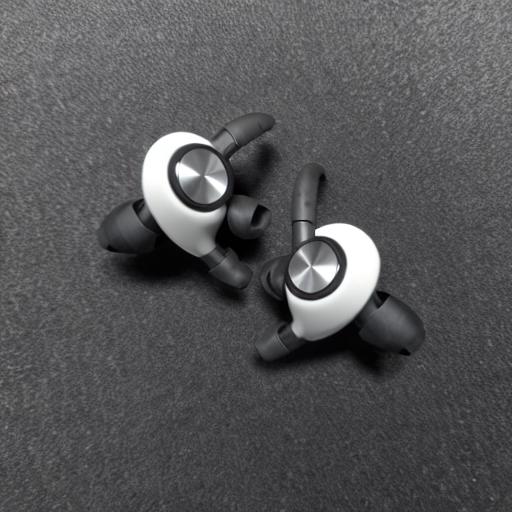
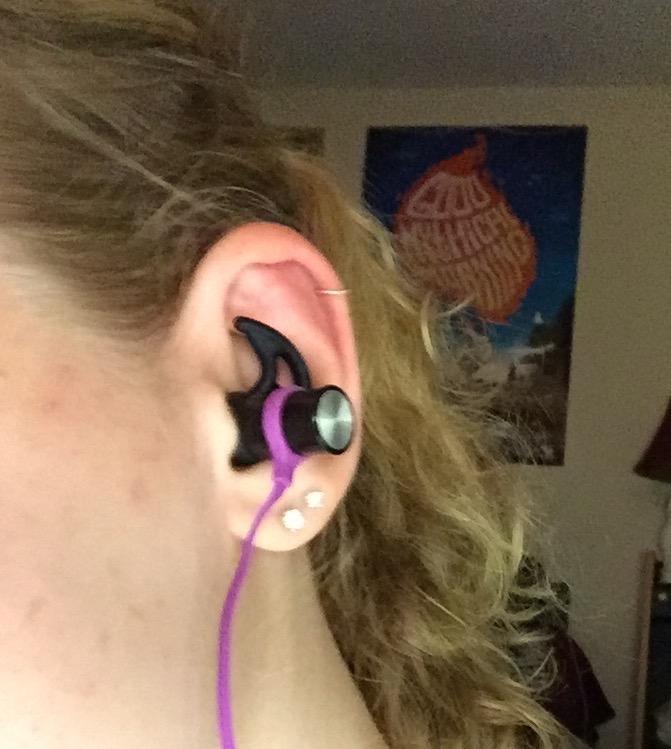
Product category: earbuds
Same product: no